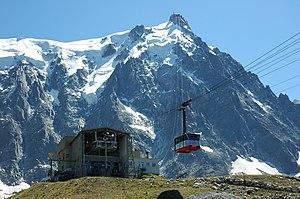
France Chamonix-Mont-Blanc Aiguille du Midi